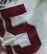
Number: 5